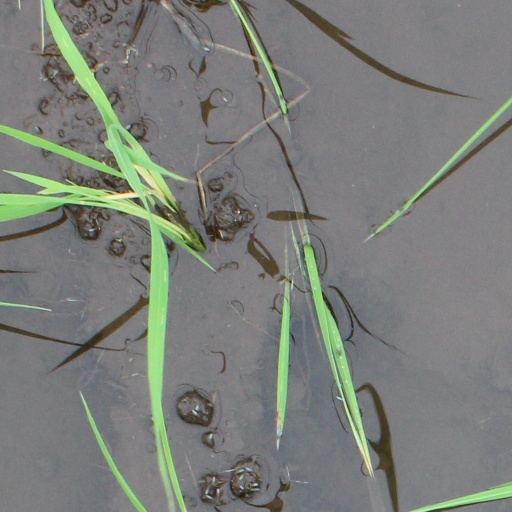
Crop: rice